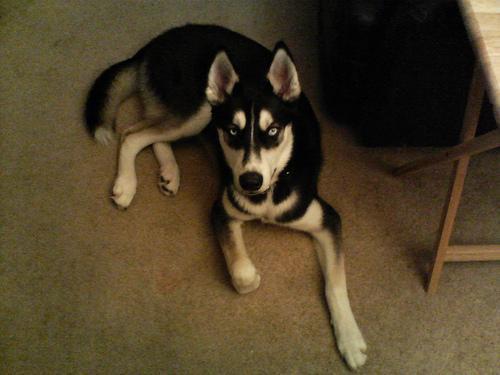
Siberian_husky